Worst-case scenario

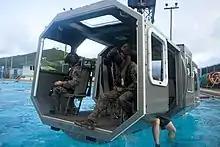
Soldiers training for a worst-case scenario prepare for a simulated underwater helicopter crash.

A worst-case scenario is a concept in risk management wherein the planner, in planning for potential disasters, considers the most severe possible outcome that can reasonably be projected to occur in a given situation. Conceiving of worst-case scenarios is a common form of strategic planning, specifically scenario planning, to prepare for and minimize contingencies that could result in accidents, quality problems, or other issues.